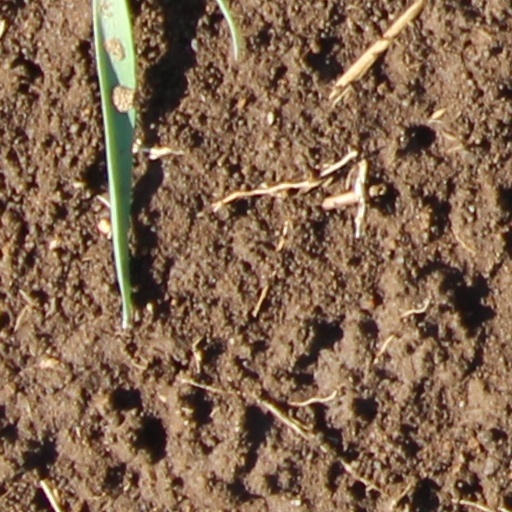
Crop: wheat